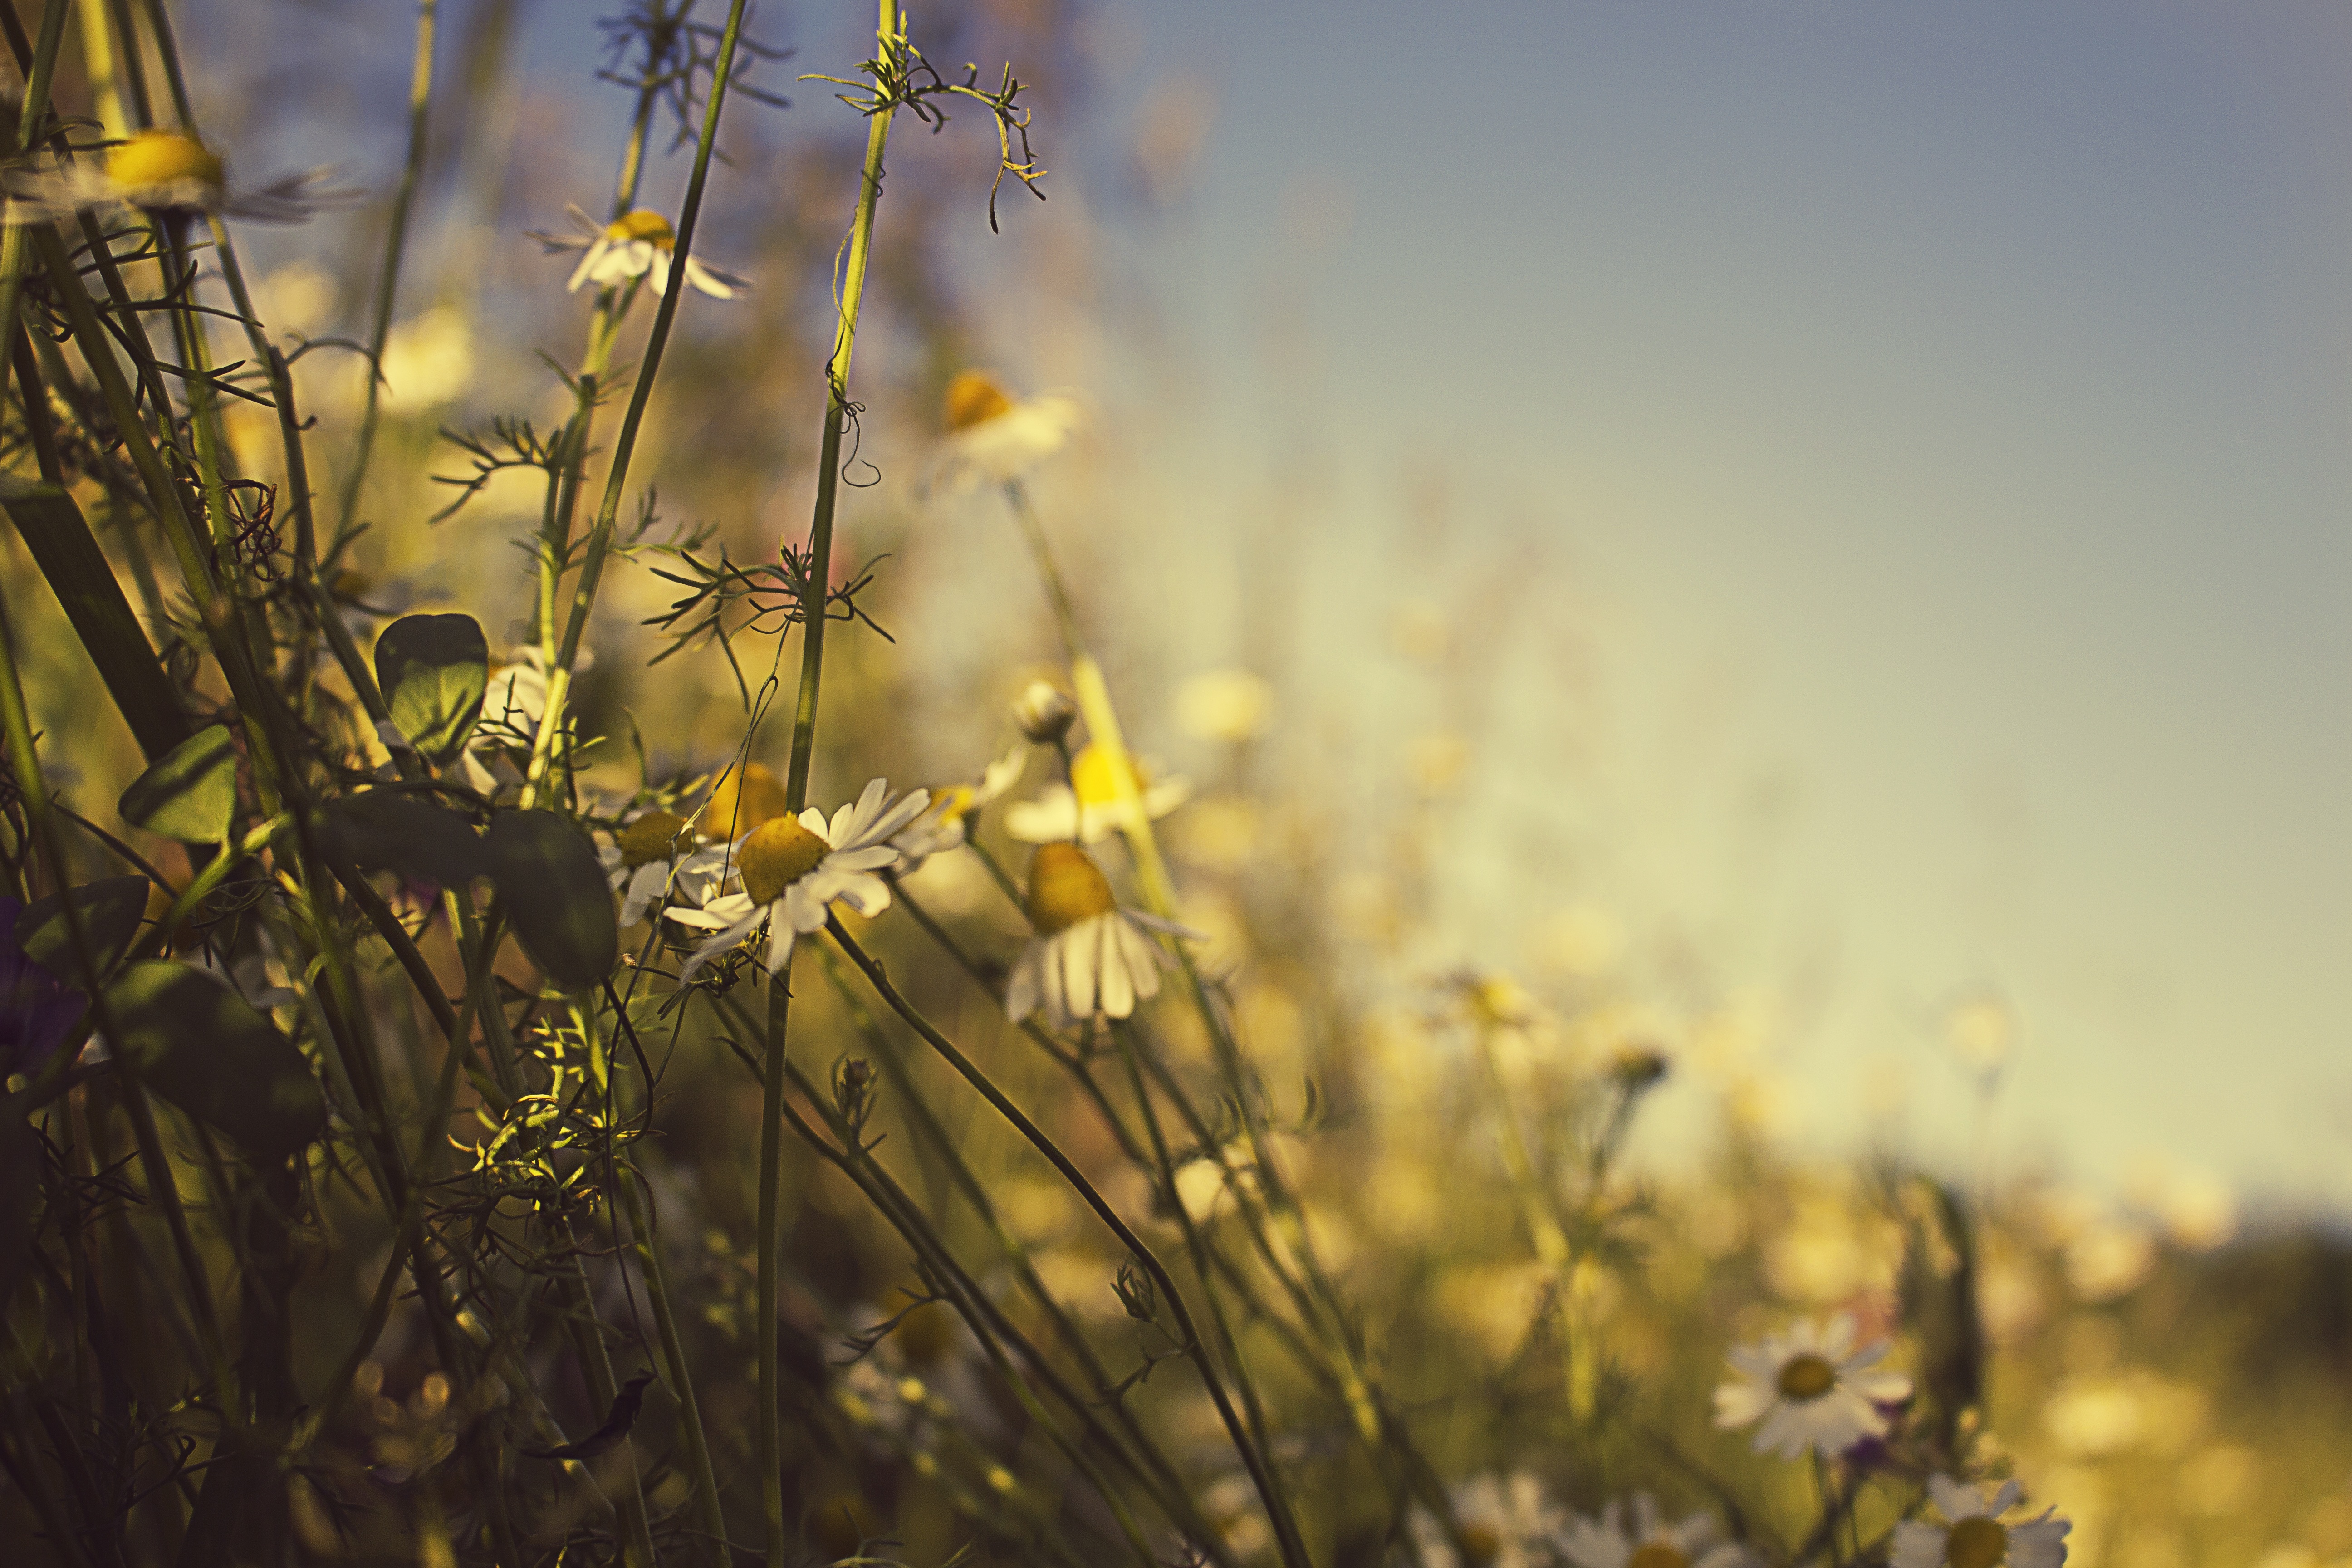
tree, nature, grass, branch, light, plant, sunset, field, meadow, prairie, sunlight, morning, leaf, flower, summer, harvest, autumn, yellow, agriculture, flora, season, heat, close up, dream, holidays, wallpaper, the sun, the background, macro photography, atmospheric phenomenon, grass family, plant stem